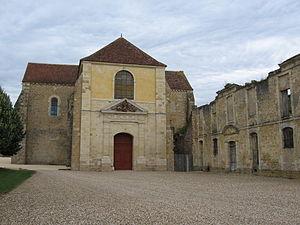
Église et palais abbatial de l'ancienne abbaye de Fontmorigny, aujourd'hui un centre culturel
Cet article recense les monuments historiques du Cher, en France.
L'abbaye Notre-Dame de Fontmorigny est située dans le Cher, à une vingtaine de kilomètres à l'ouest de Nevers. Ancienne abbaye cistercienne d'hommes, elle est fondée en 1149 sur les instances de saint Bernard. Au Moyen Âge, ses moines tirent parti des ressources naturelles du site qui connaît un important essor économique grâce à la sidérurgie.
Menetou-Couture [mɛnətu] est une commune française située en région Centre-Val de Loire, dans le département du Cher.